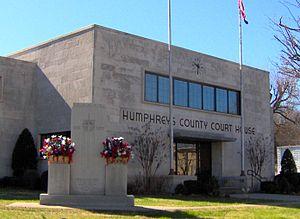
La ville américaine de Waverly est le siège du comté de Humphreys, dans l’État du Tennessee. Lors du recensement de 2010, sa population s’élevait à 4 105 habitants.